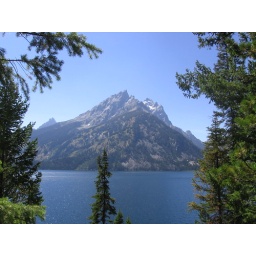
A big rock fraimed by 2 trees overlooking a lake.